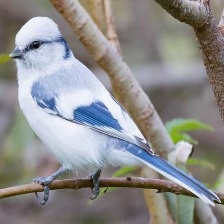
Species: AZURE TIT
Scientific name: CYANISTES CYANUS